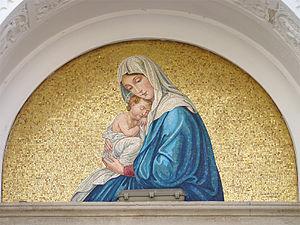
Sanctuaire Maria SS. Mediatrice, Troia, Pouilles, Italie. Mosaïque au-dessus de l'entrée principale.